Shyamoli Nasrin Chowdhury

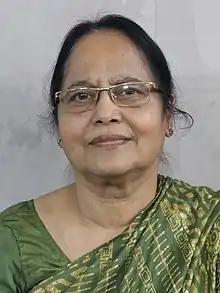
Chowdhury in 2018

Shyamoli Nasrin Chowdhury (born 22 April 1942) is a Bangladeshi educationist. She was awarded Ekushey Padak in 2001 by the Government of Bangladesh.